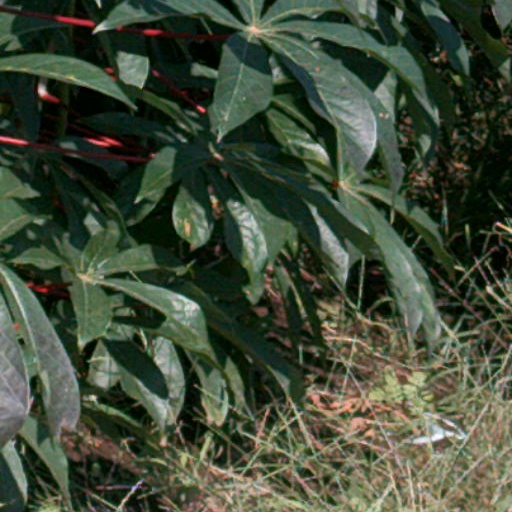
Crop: cassava